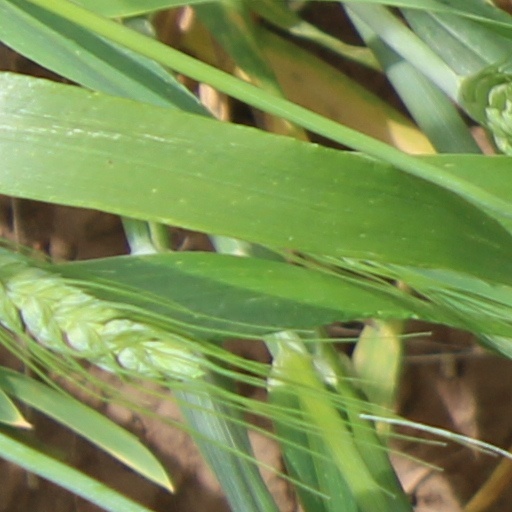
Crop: wheat